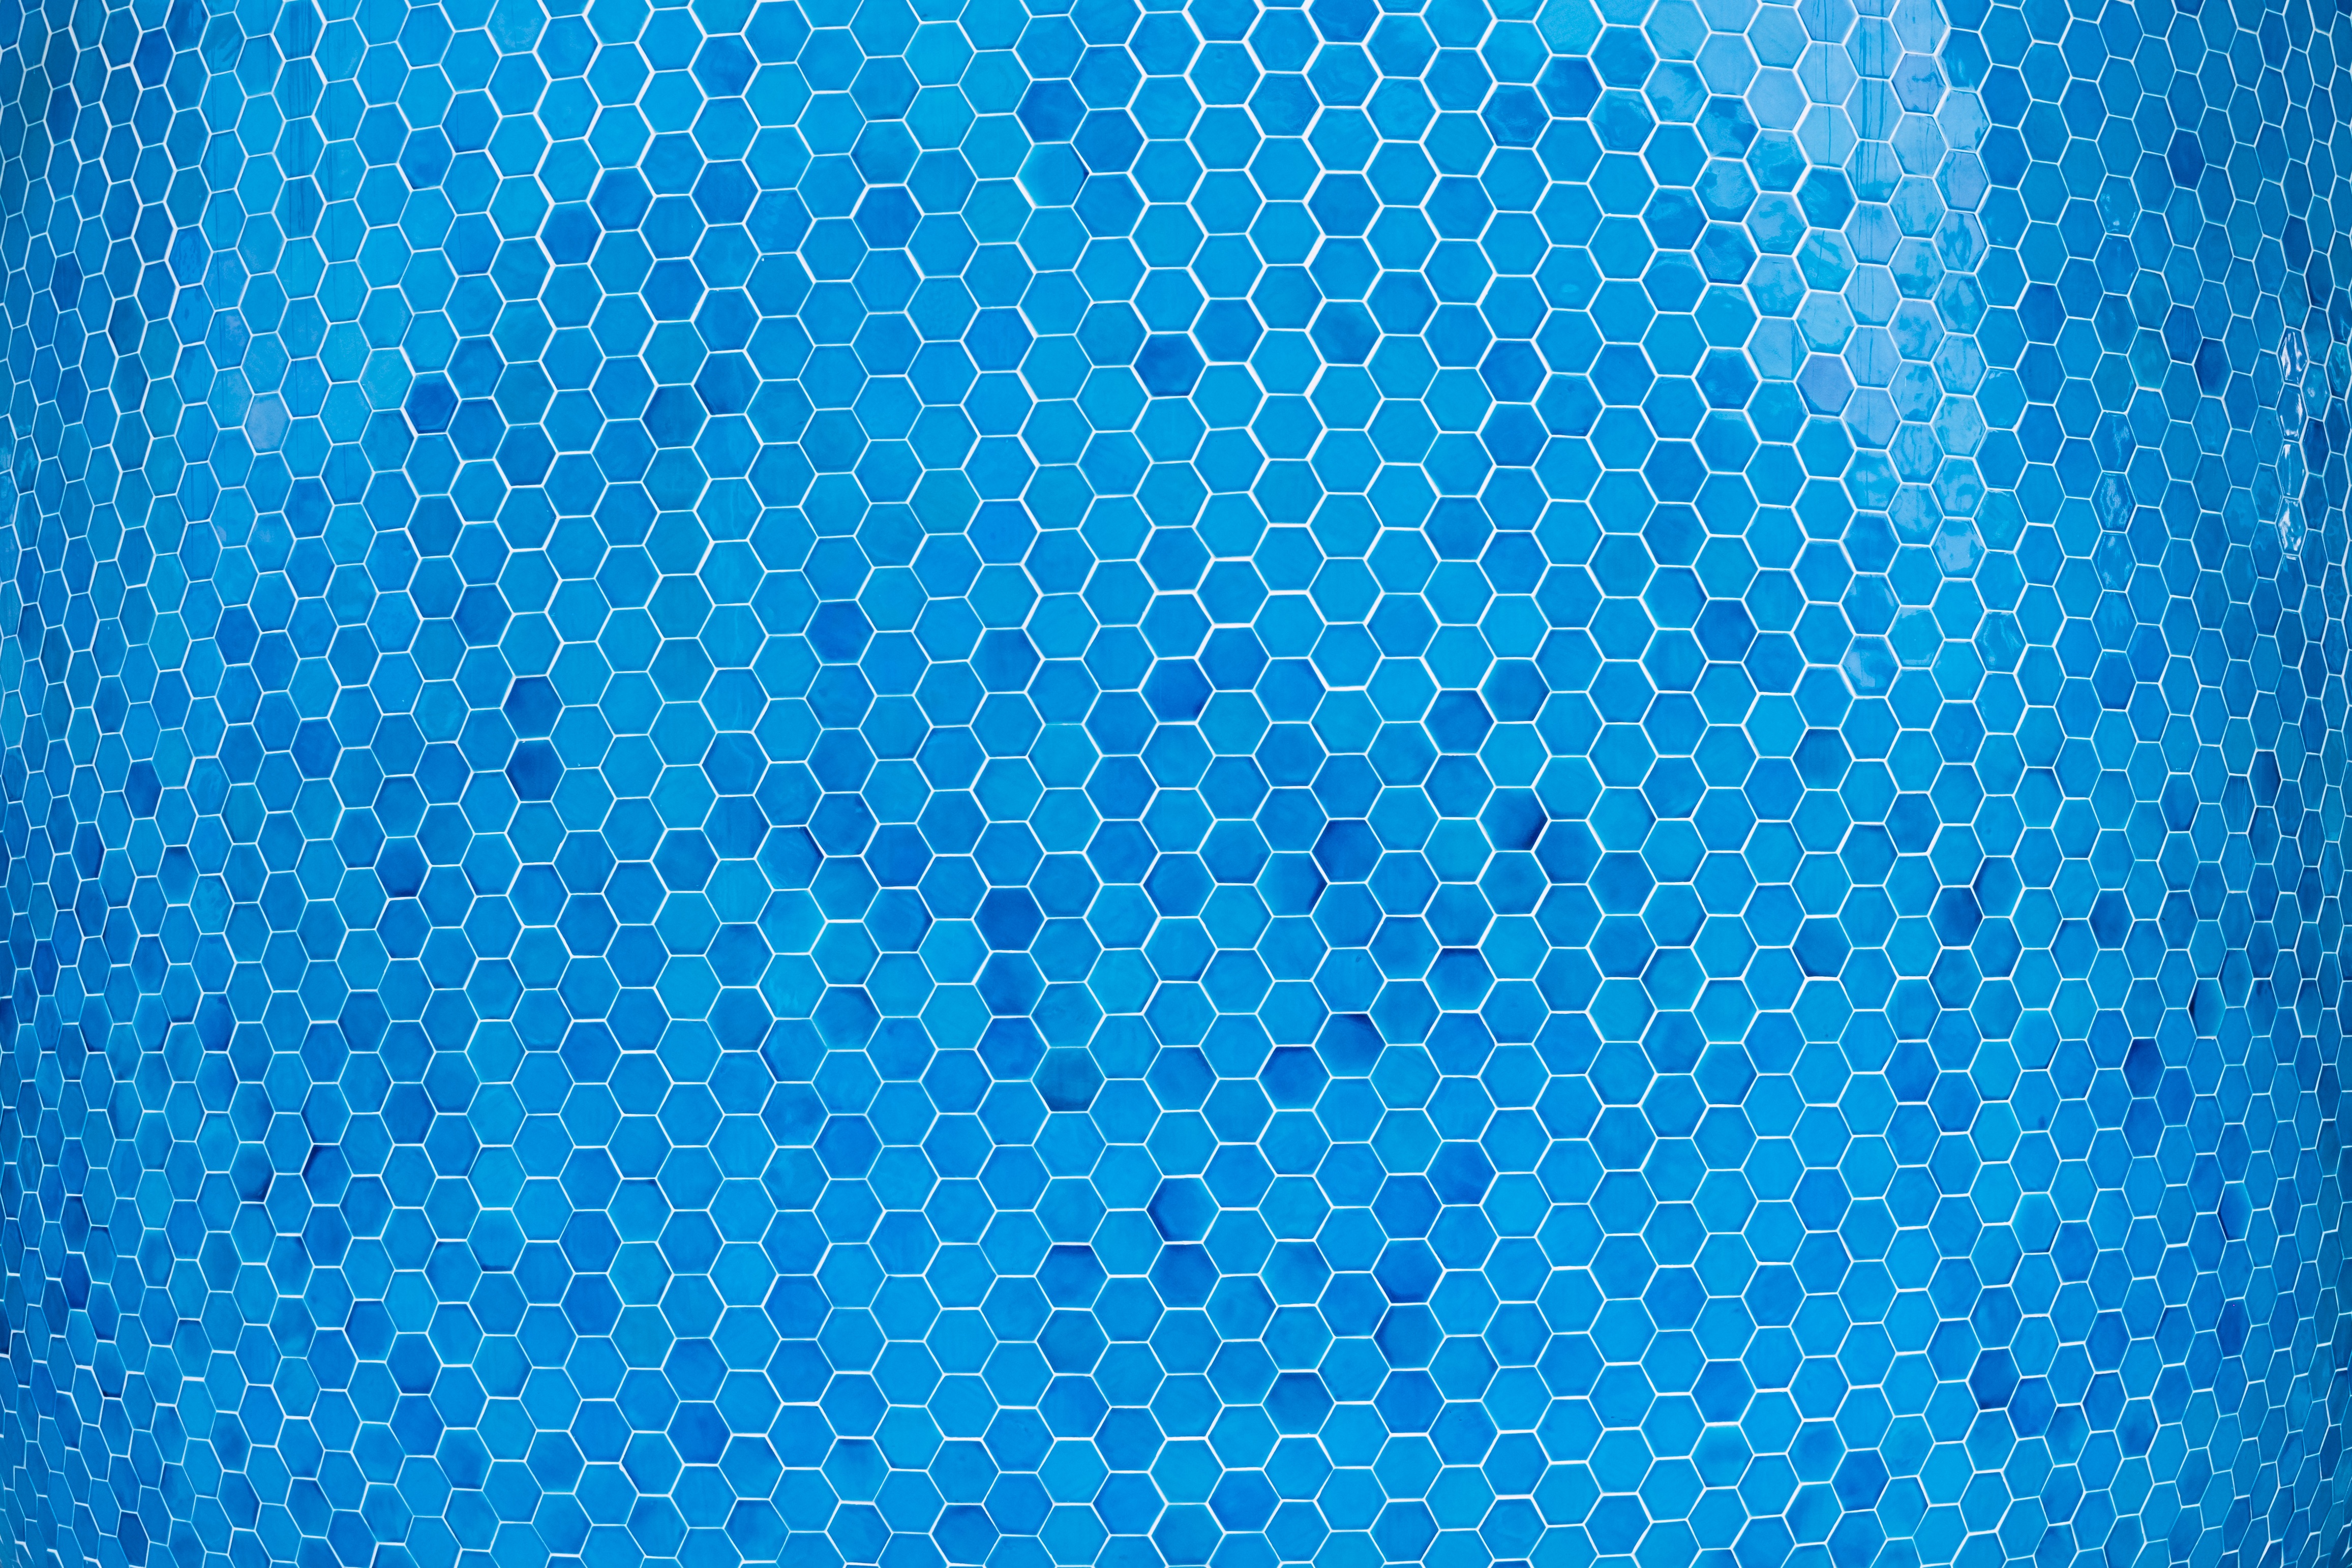
pattern, line, blue, circle